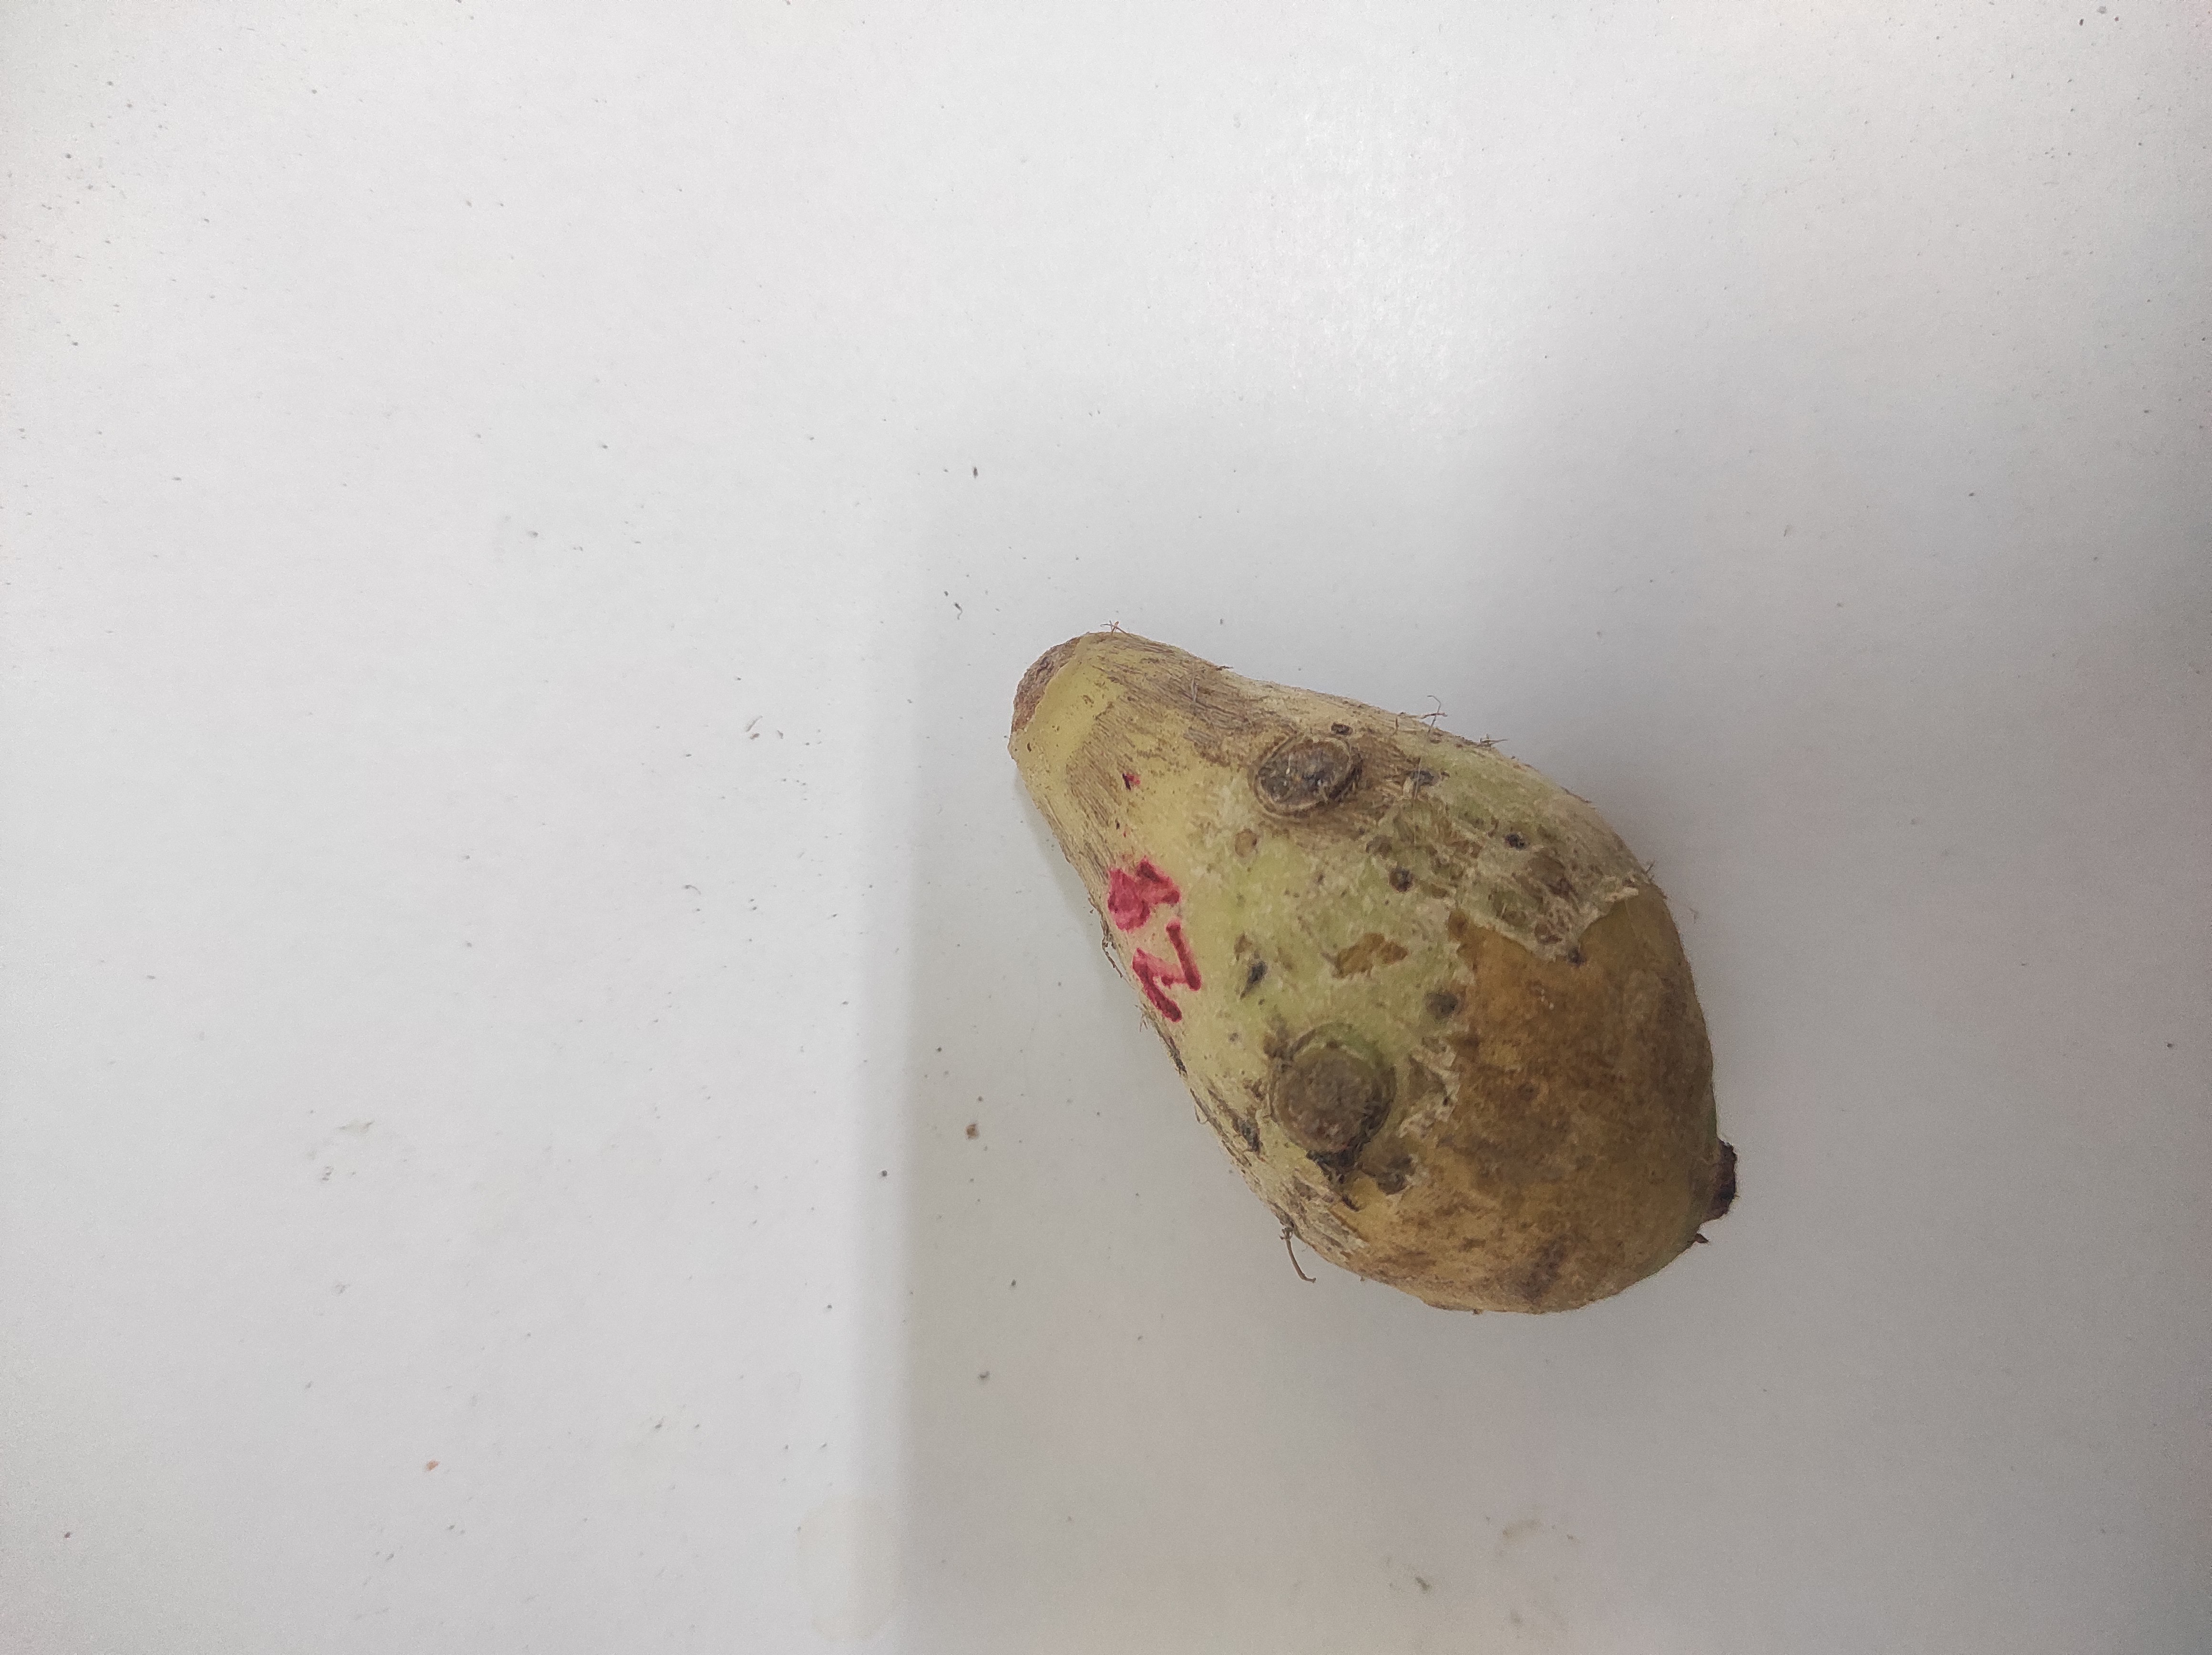
Crop: Taro root
Condition: Damaged